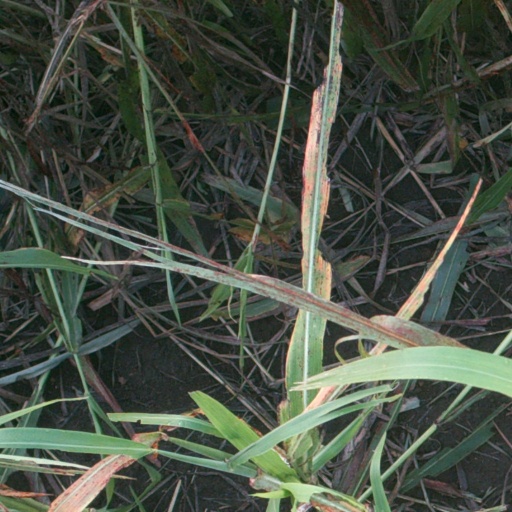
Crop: sorghum